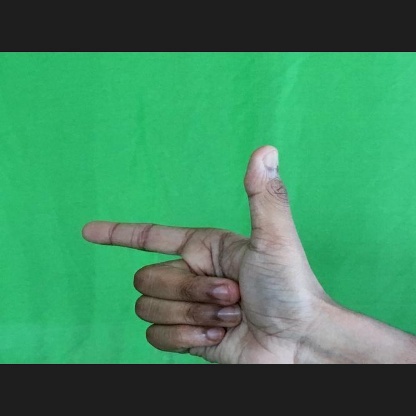
Mudra: Chandrakala